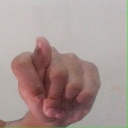
अक्षर: ट